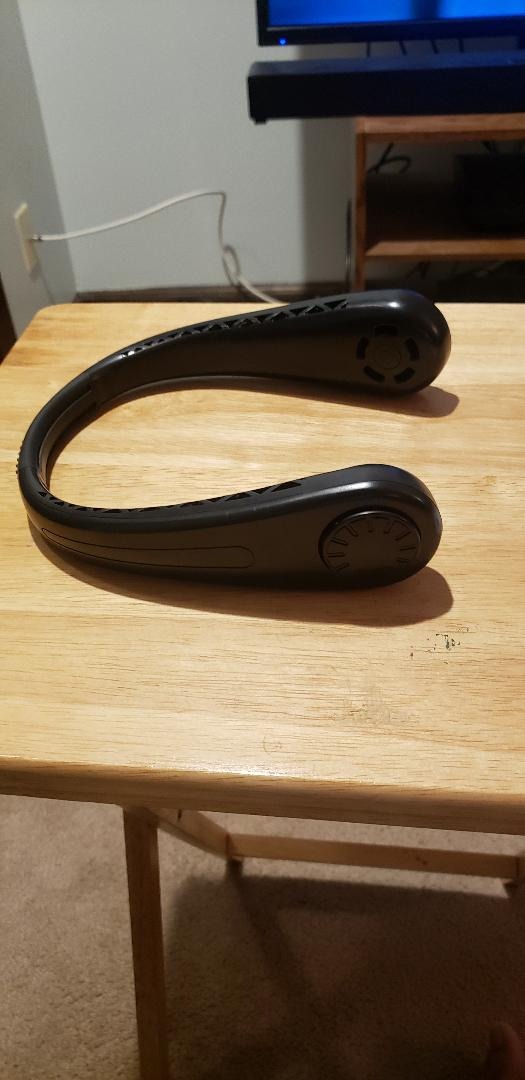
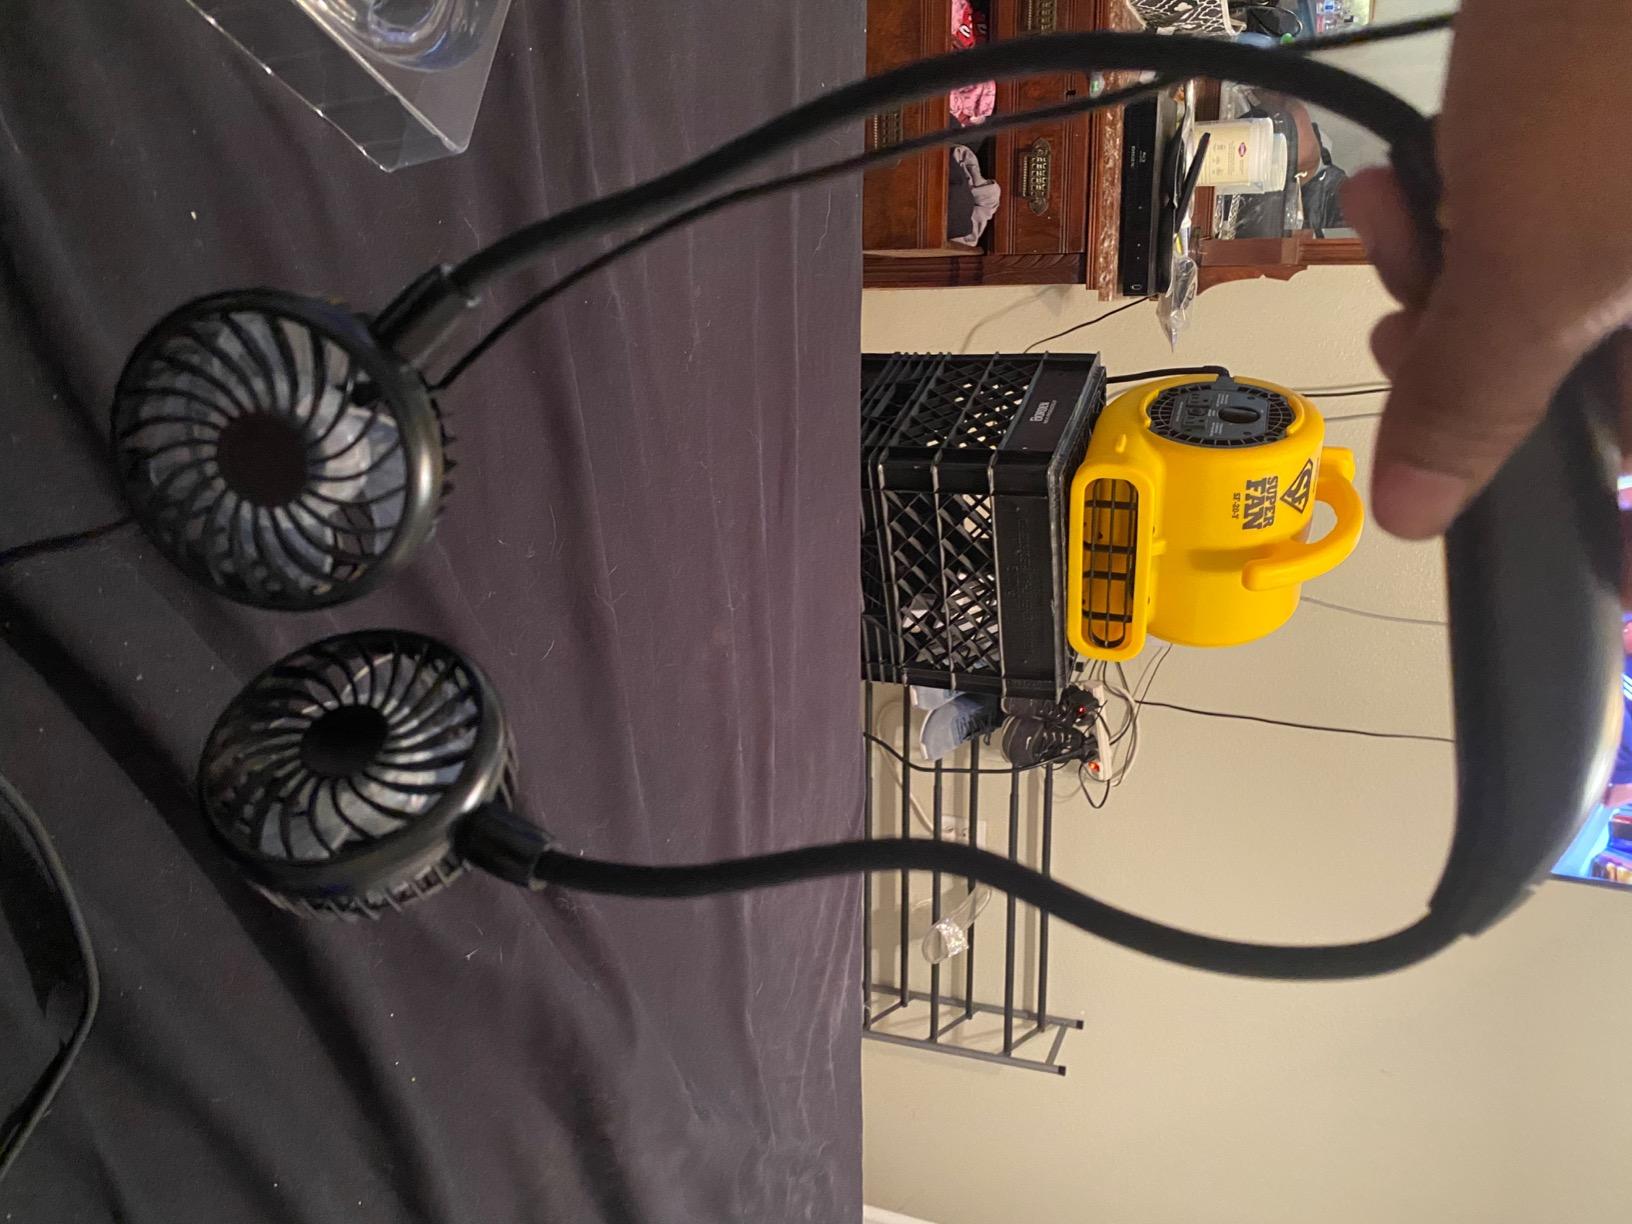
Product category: fan
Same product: no